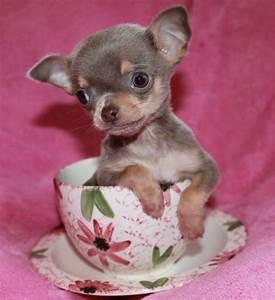
dog